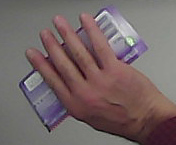
Product: milka_chocolate